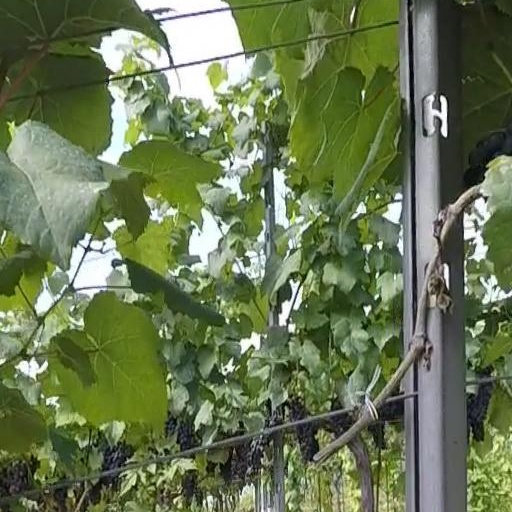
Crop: grape